Manuel Córdova-Rios

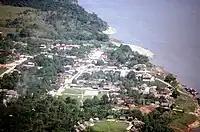
NE Iquitos, 1987. Features of the rural Amazon with urban settlement.

Following his return to his native city of Iquitos from the remote "Huni Kui" village of Xanadá, Córdova immediately discovered that his family had been struck by the plague, in which his mother died. Córdova then found work in the neighboring forests and rivers of the Peruvian Amazon, e.g., a return to being a rubber tapper, as a guide for timber surveyors, as a rural farmer, and locating plants for a pharmaceutical company. He married and started a family. In addition to his regular work, Córdova had begun to find cures for the sick when the situation arose, especially among the rugged and isolated people of the Amazon forest. He appreciated the great value of his learning in the healing arts received from Xumu, chief of the "Huni Kui". His early practice of providing herbal remedies was occasional, but following many successful treatments, popular demand for his services increased. By then he and his family had returned to the urban life of Iquitos.